Second Hundred Years' War

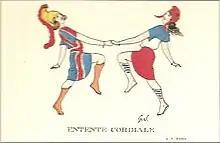
A French postcard made in 1904, showing Britannia and Marianne dancing together, symbolizing the Entente Cordiale

After the end of the French Revolutionary and Napoleonic Wars, direct conflict between France and Britain came to an end, as both countries focused on expanding their colonial empires and consolidating influence in their respective spheres of influence. The two nations fought on the same side in the Greek War of Independence and the Crimean War, reflecting an increasing level of alignment in British and French foreign policies concerning Europe. During the "fin de siècle" period, growing levels of fear in both nations over the growing power of the German Empire (which was established in 1871 as a result of the Franco-Prussian War) led to the Entente Cordiale, a rapprochement in Anglo-French relations marked by a series of agreements signed on 8 April 1904. The Entente Cordial also resolved colonial disputes between Britain and France, and marked the definitive end of almost a thousand years of intermittent conflict, and replaced the "modus vivendi" that had existed since the end of the Napoleonic Wars in 1815 with a more formal agreement.